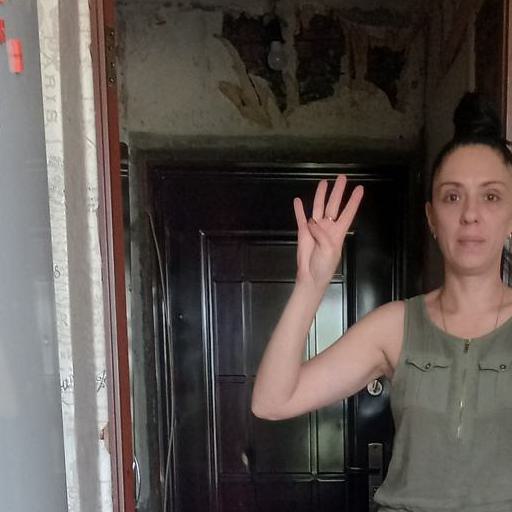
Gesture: four